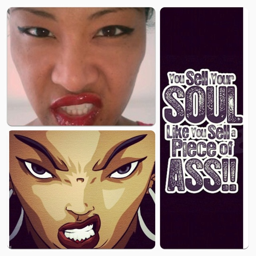
life imitating the art of organisation founder by person